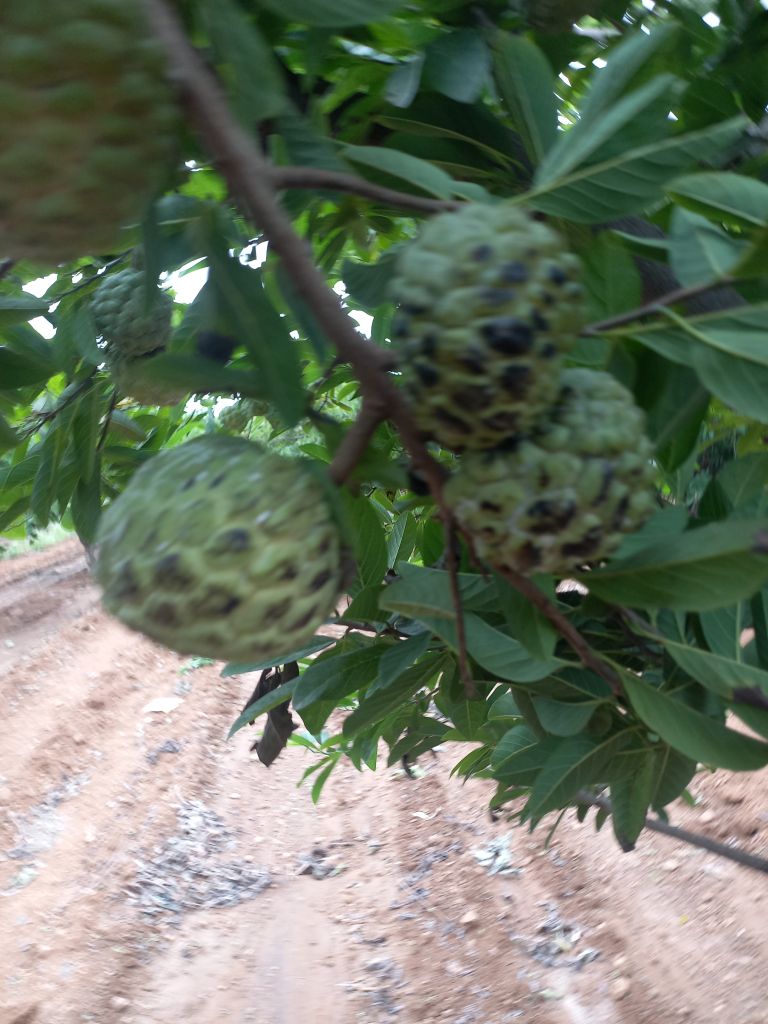
Disease label: Blank Canker